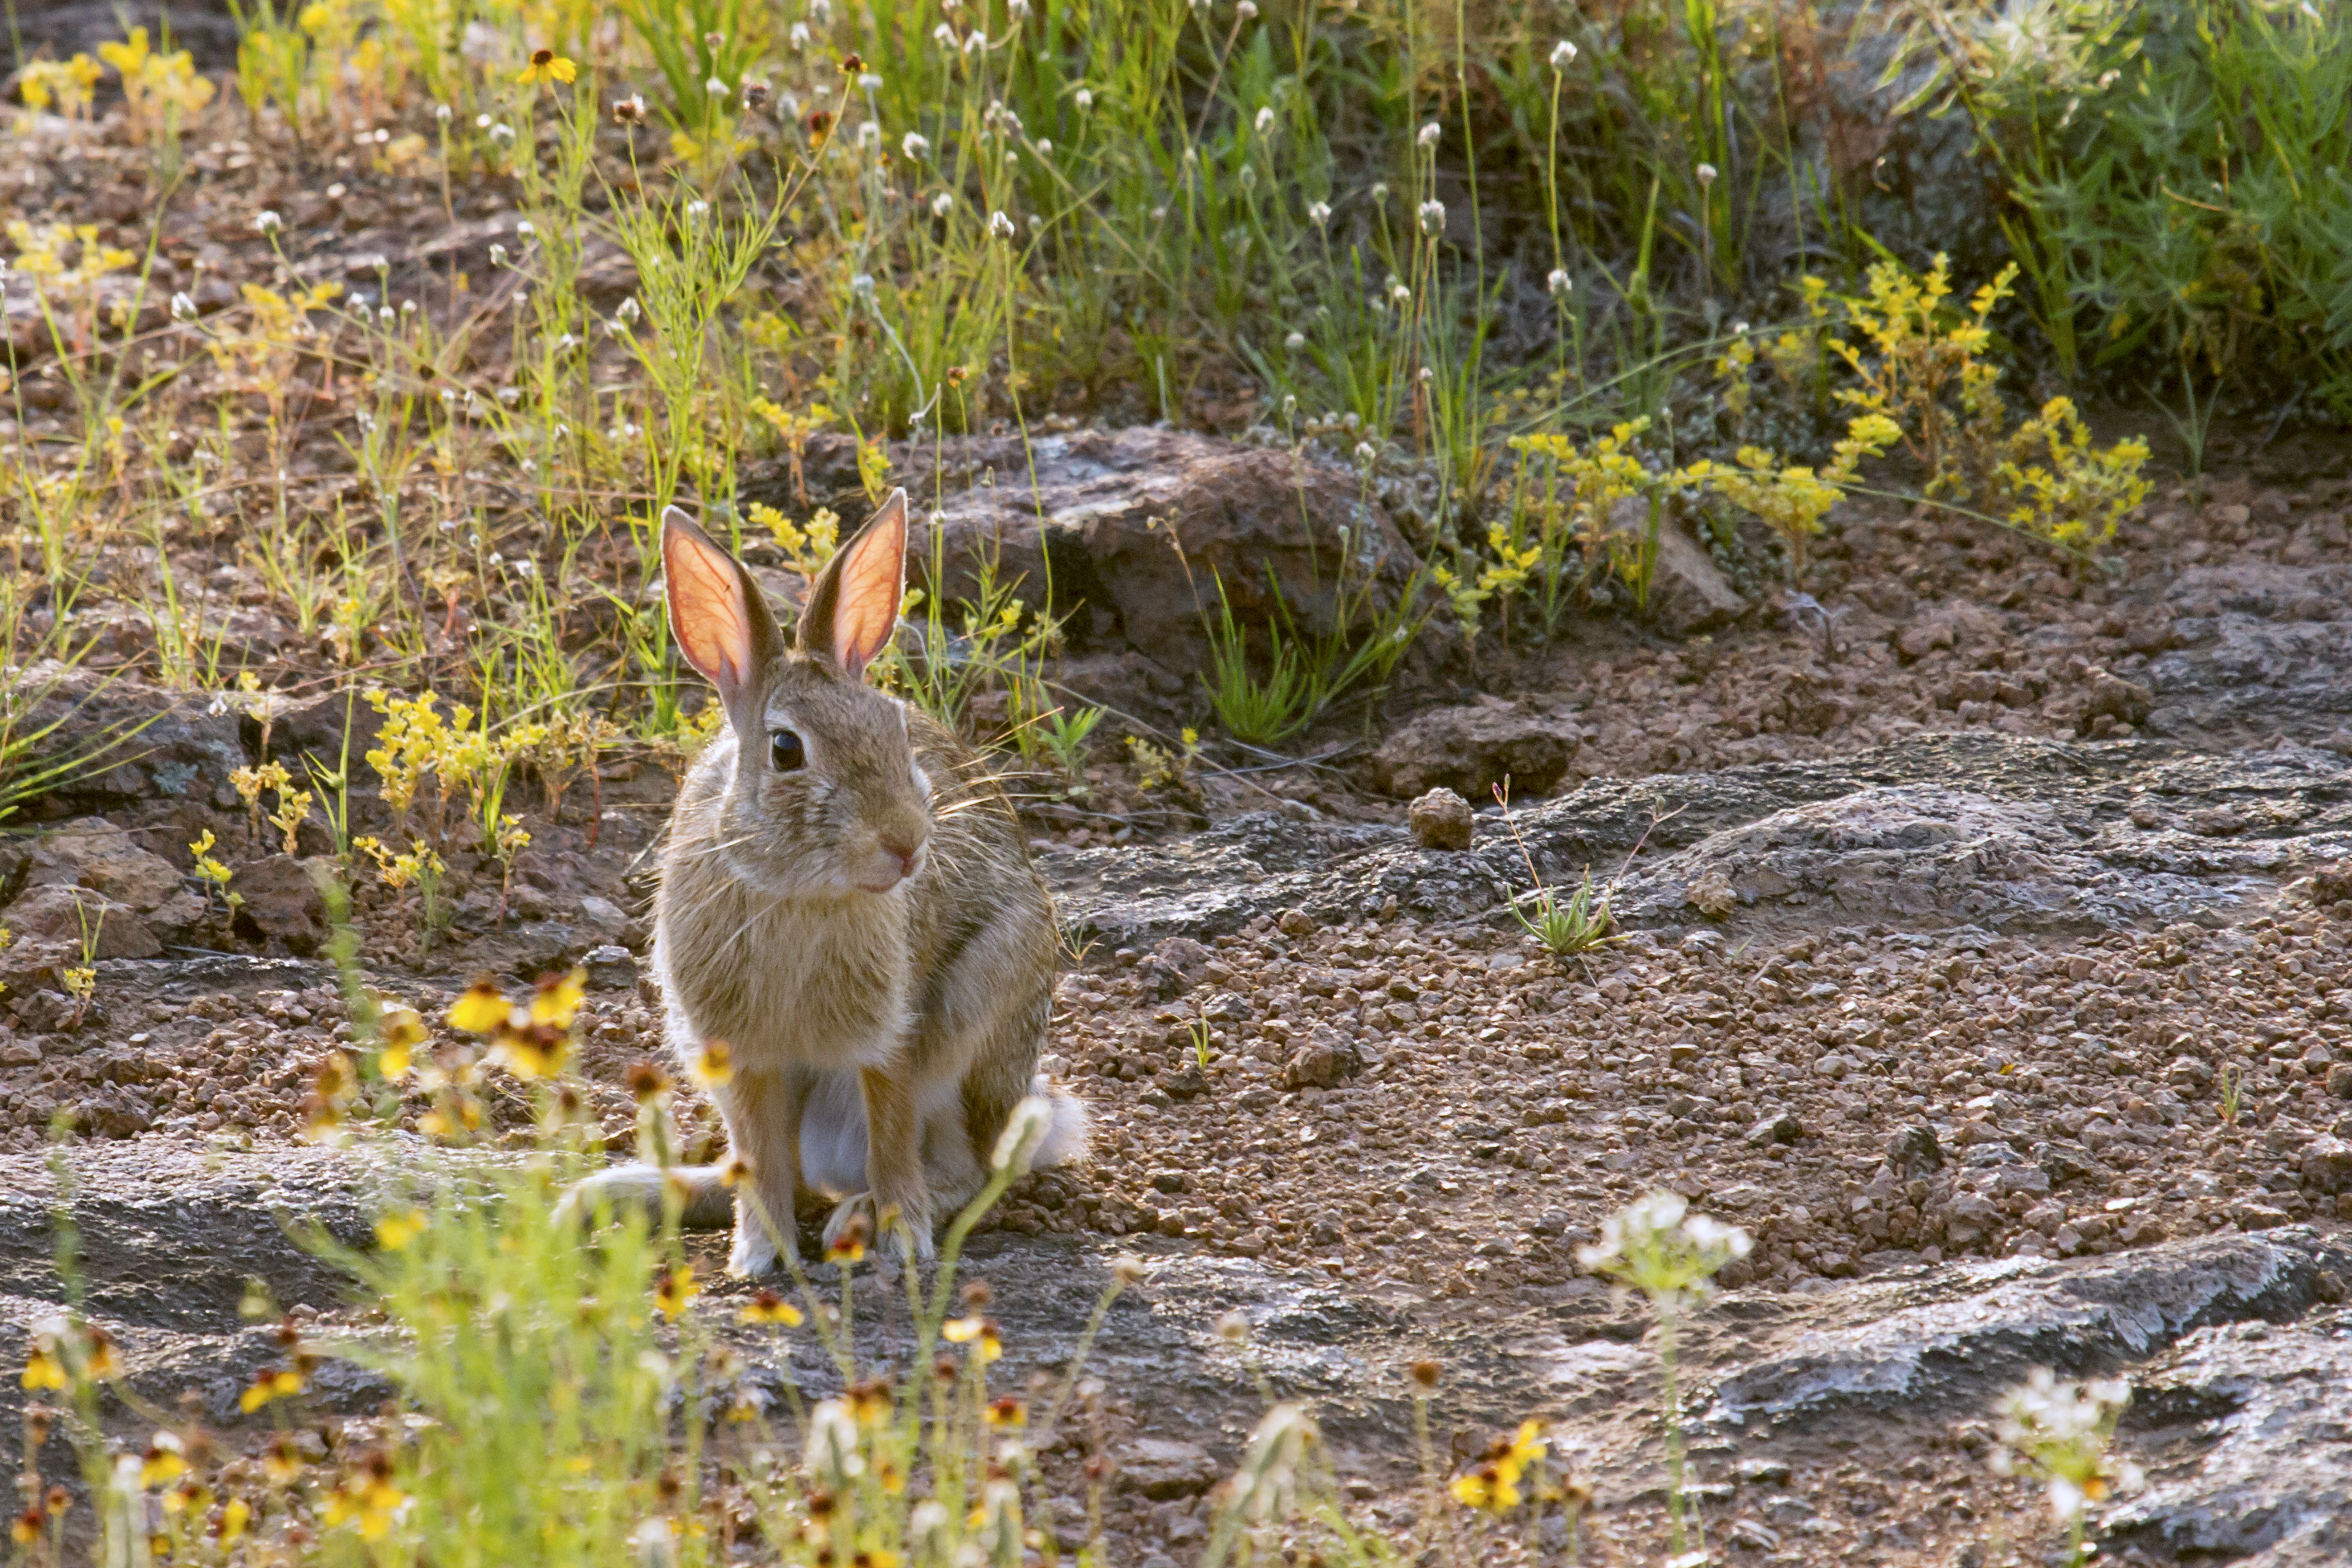
nature, wilderness, prairie, flower, wildlife, autumn, mammal, fauna, rabbit, hare, vertebrate, oklahoma, woodland, larrysmith, wichitamountains, cottontail, rabits and hares